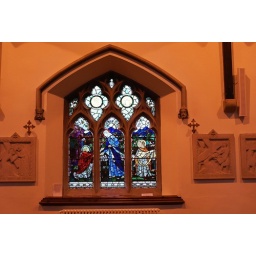
Beautiful stained glass window inside the Catholic Cathedral in Shresbury.